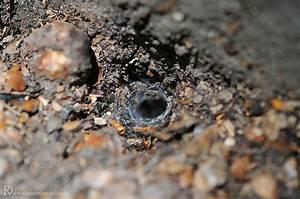
spider